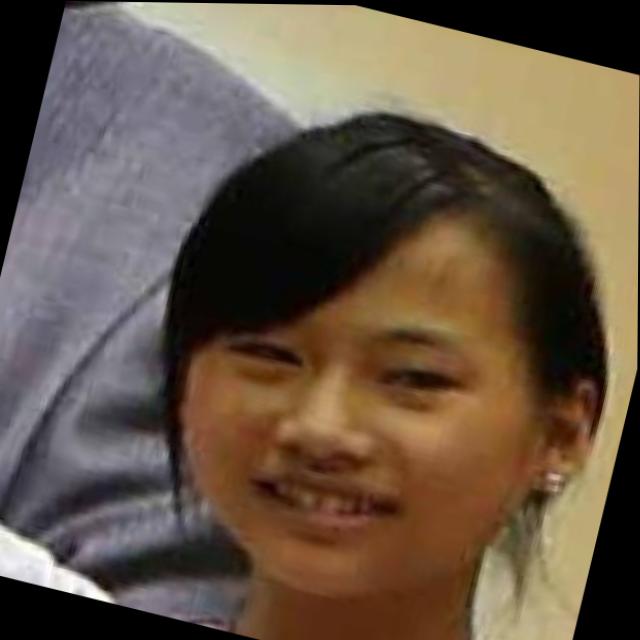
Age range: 13-20